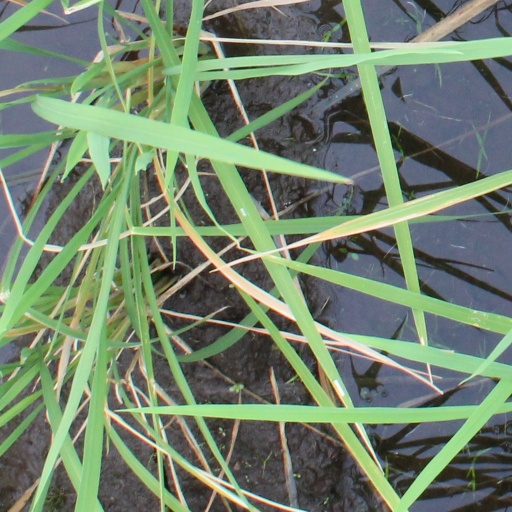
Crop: rice